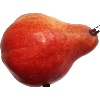
Label: red_pear